Ant-Man and the Wasp

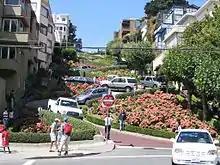
Additional filming took place in San Francisco, the setting of the film, including for an action sequence on Lombard Street (pictured).

Principal photography began on August 1, 2017, at Pinewood Atlanta Studios in Fayette County, Georgia, under the working title "Cherry Blue"; Dante Spinotti served as director of photography, shooting on Arri Alexa 65 cameras, with some sequences being shot with a Frazier lens. At the start of filming, Marvel revealed that Bobby Cannavale and Abby Ryder Fortson would also reprise their roles from the first film, respectively as Paxton and Cassie, and that Chris McKenna and Erik Sommers had contributed to the screenplay.